Iven Mackay

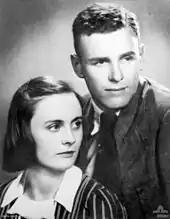
Formal portrait of a couple

After the end of the war Mackay took advantage of Brigadier General George Long's education scheme to study physics at Emmanuel College at the University of Cambridge under Ernest Rutherford. His first child, Jean Margaret, was born in Cambridge in 1919. Iven and Marjorie later had two more children – a son, Iven John, born in Sydney in 1920, and another daughter, Alison, born in Sydney in 1930.